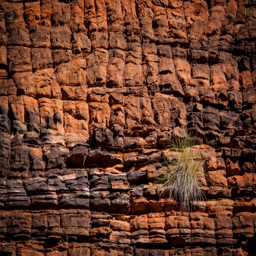
the vertical rock walls look as though they are constructed of man made blocks .